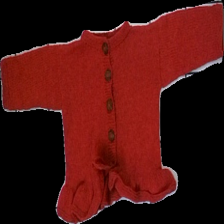
View: front
Type: Cardigan
Category: Children
Brand: Missing
Colors: Red
Material: 51%wool 49%cotton
Cut: Regular
Season: Autumn
Price range: <50
Recommended usage: Reuse